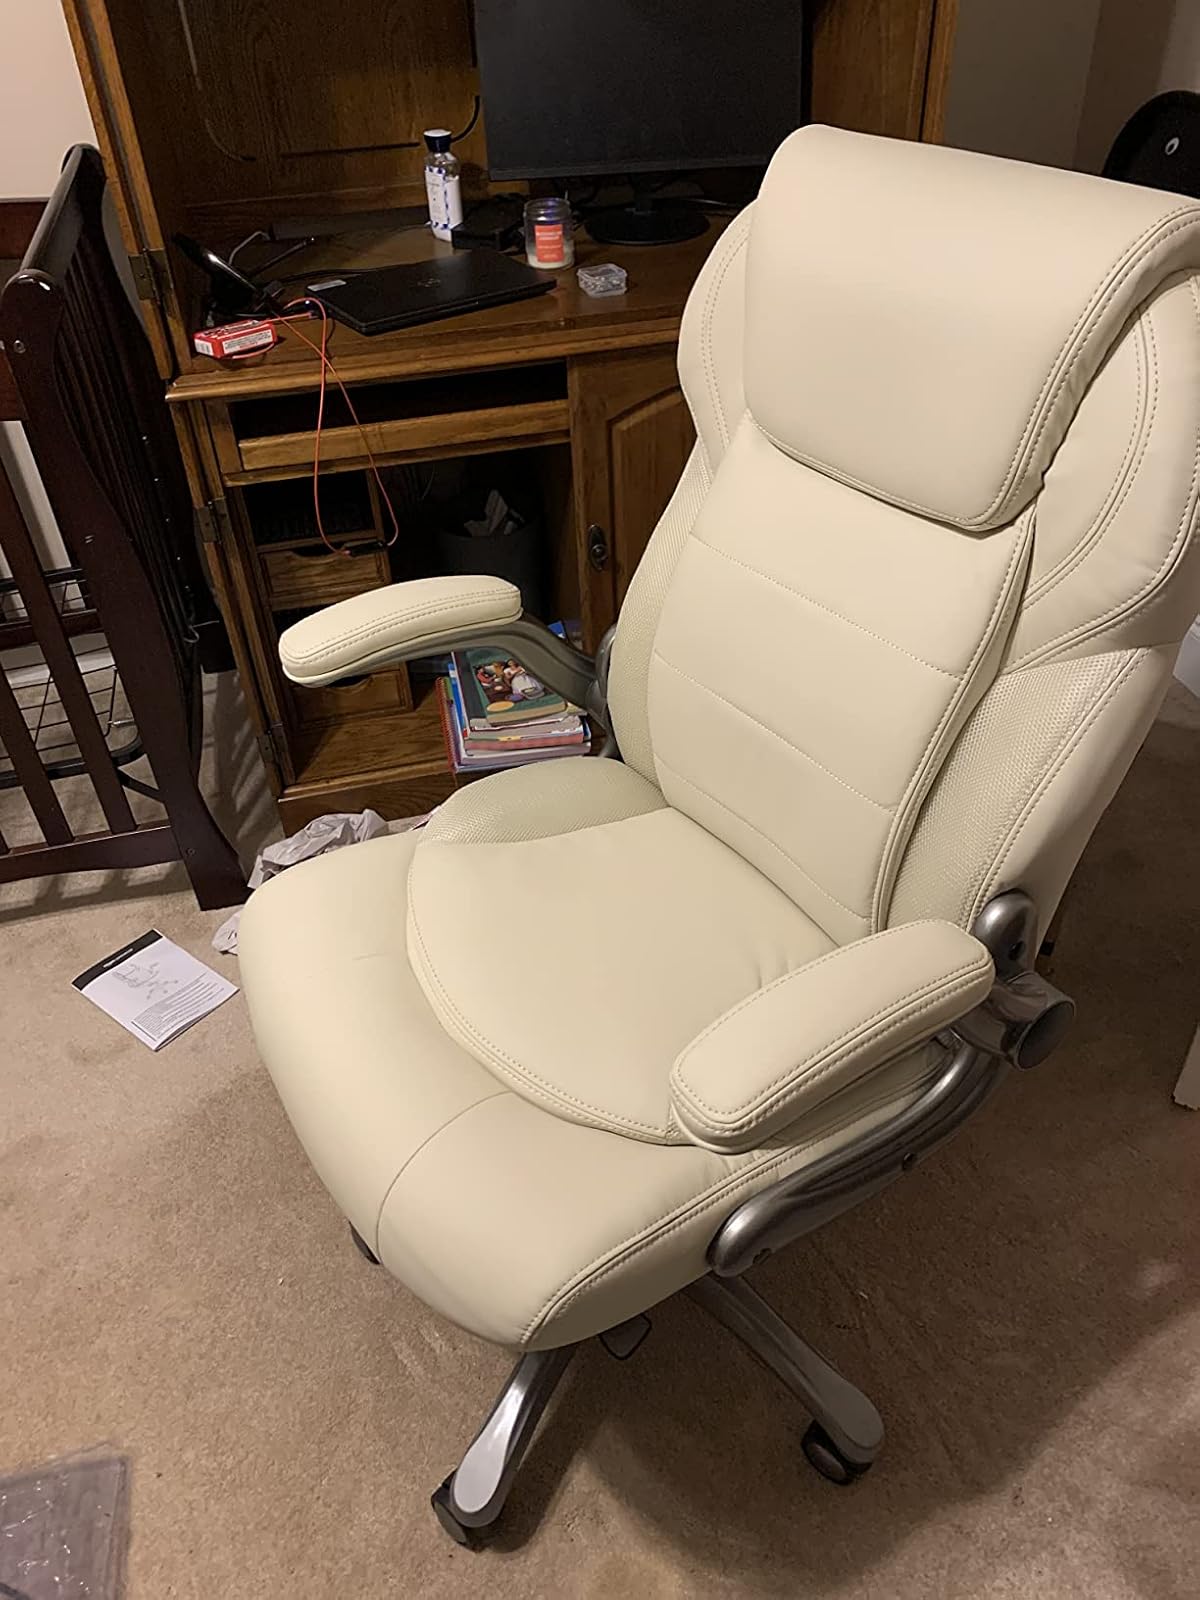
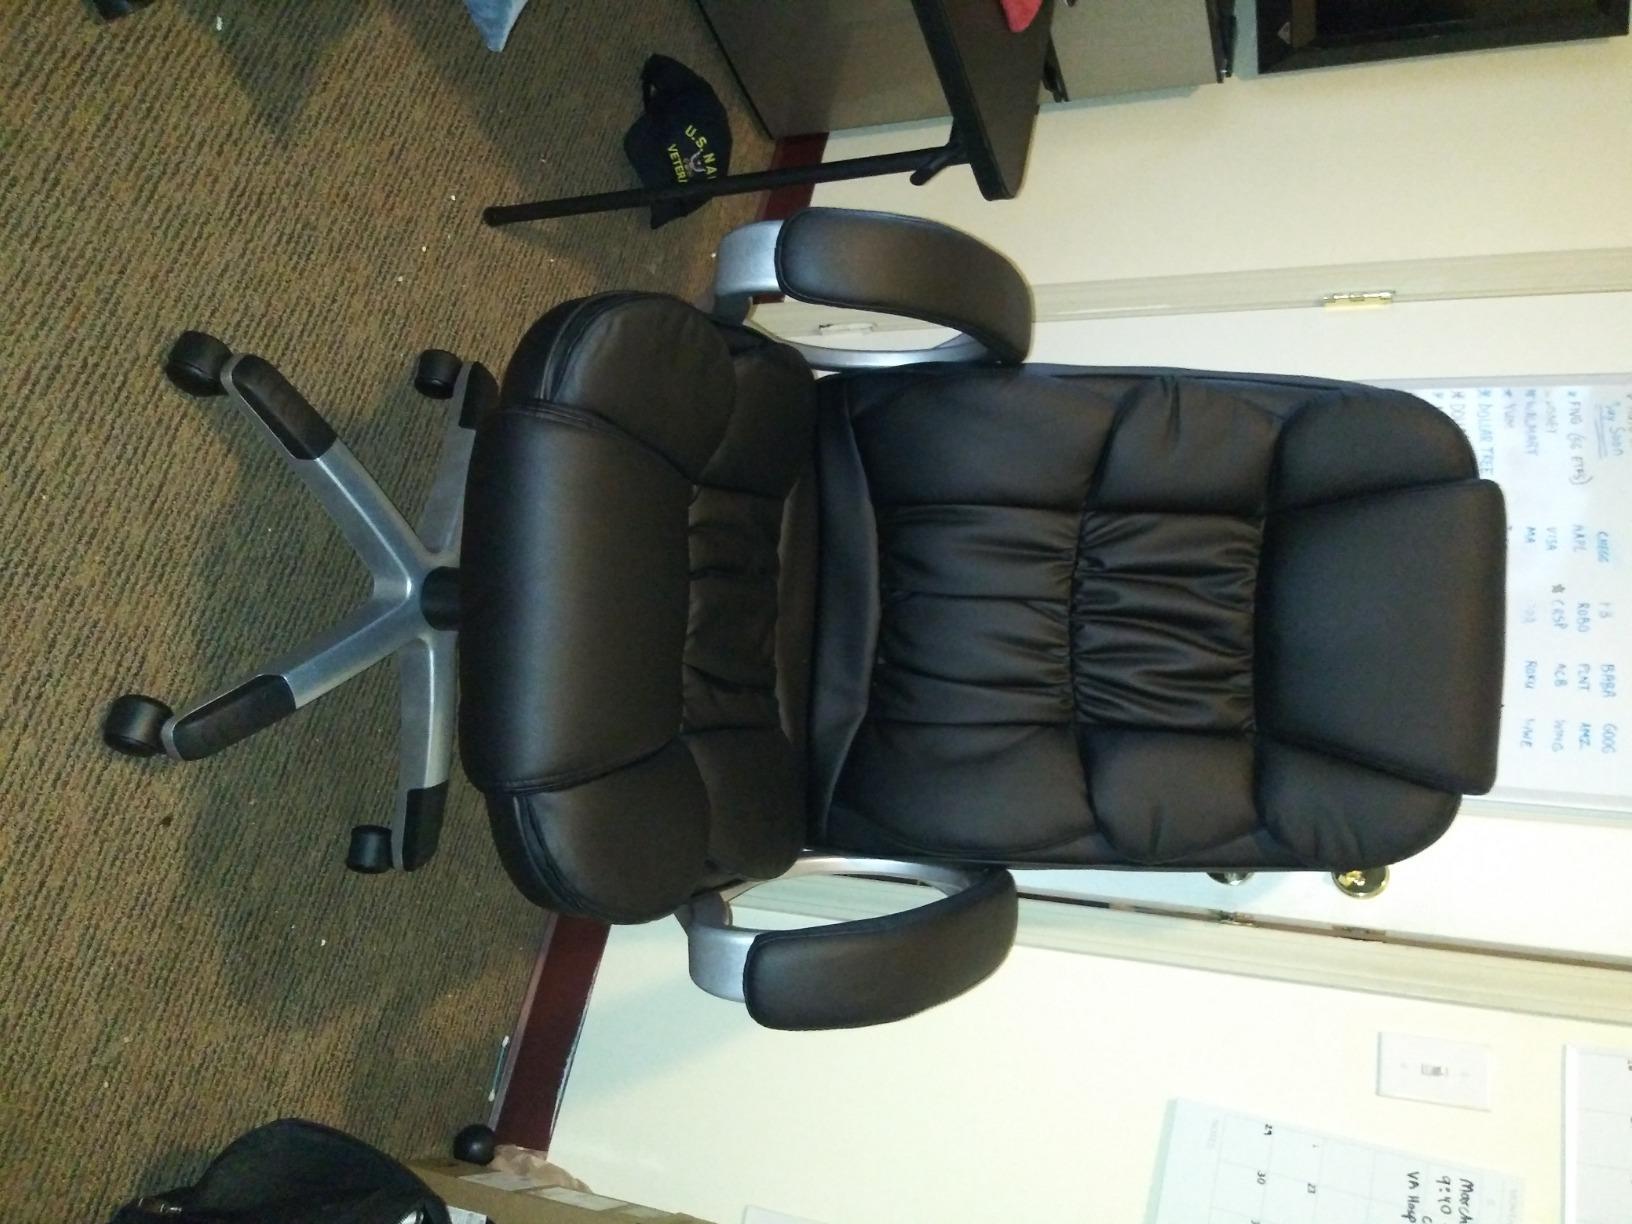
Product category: items_chair
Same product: no